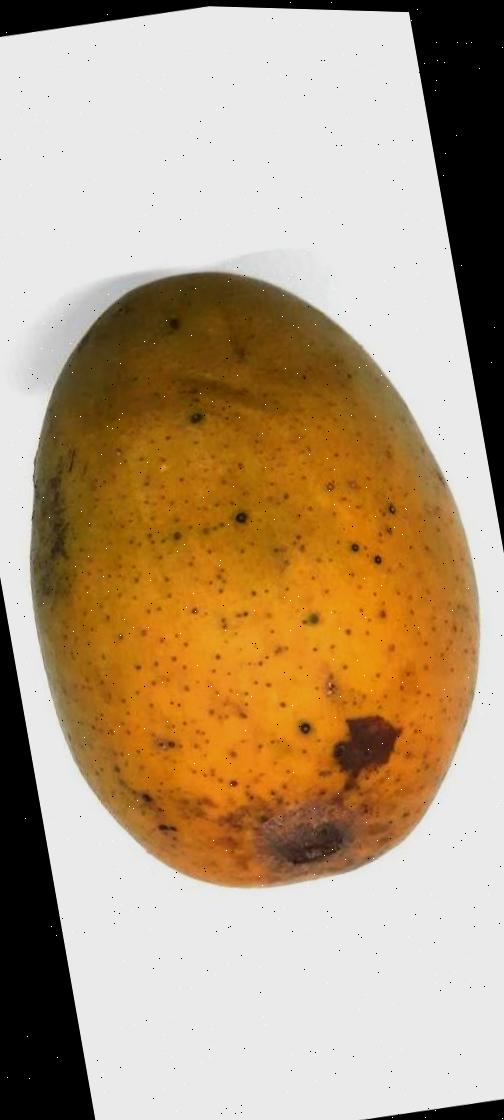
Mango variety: Himsagor